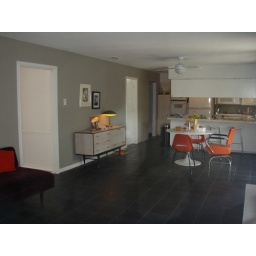
we have torn down the cabinets over the breakfast bar and plan to redo the rest of the kitchen area..